342d Bombardment Squadron

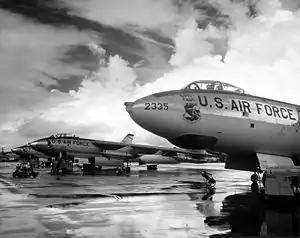
SAC B-47s on the flight line

The squadron began upgrading to the new Boeing B-50 Superfortress, an advanced version of the B-29 in 1949. The B-50 gave the unit the capability to carry heavy loads of conventional weapons faster and farther as well as being designed for atomic bomb missions if necessary.